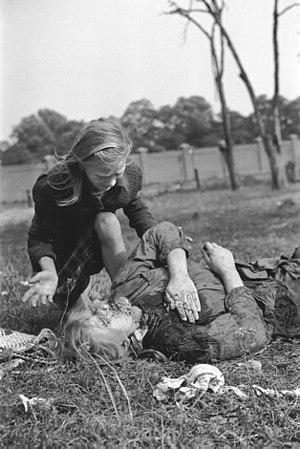
L’invasion de la Pologne, également connue sous le nom de campagne de septembre ou guerre défensive de 1939 en Pologne, et campagne de Pologne ou plan Blanc en Allemagne, est une opération militaire déclenchée par l'Allemagne avec l'appui de la ville libre de Dantzig et d'un contingent slovaque, et par l'Union soviétique, dans le but d'envahir et de partager la Pologne. Cette offensive lancée par surprise provoque l'entrée en guerre de la France et de la Grande-Bretagne puis fait basculer l'Europe dans la Seconde Guerre mondiale.